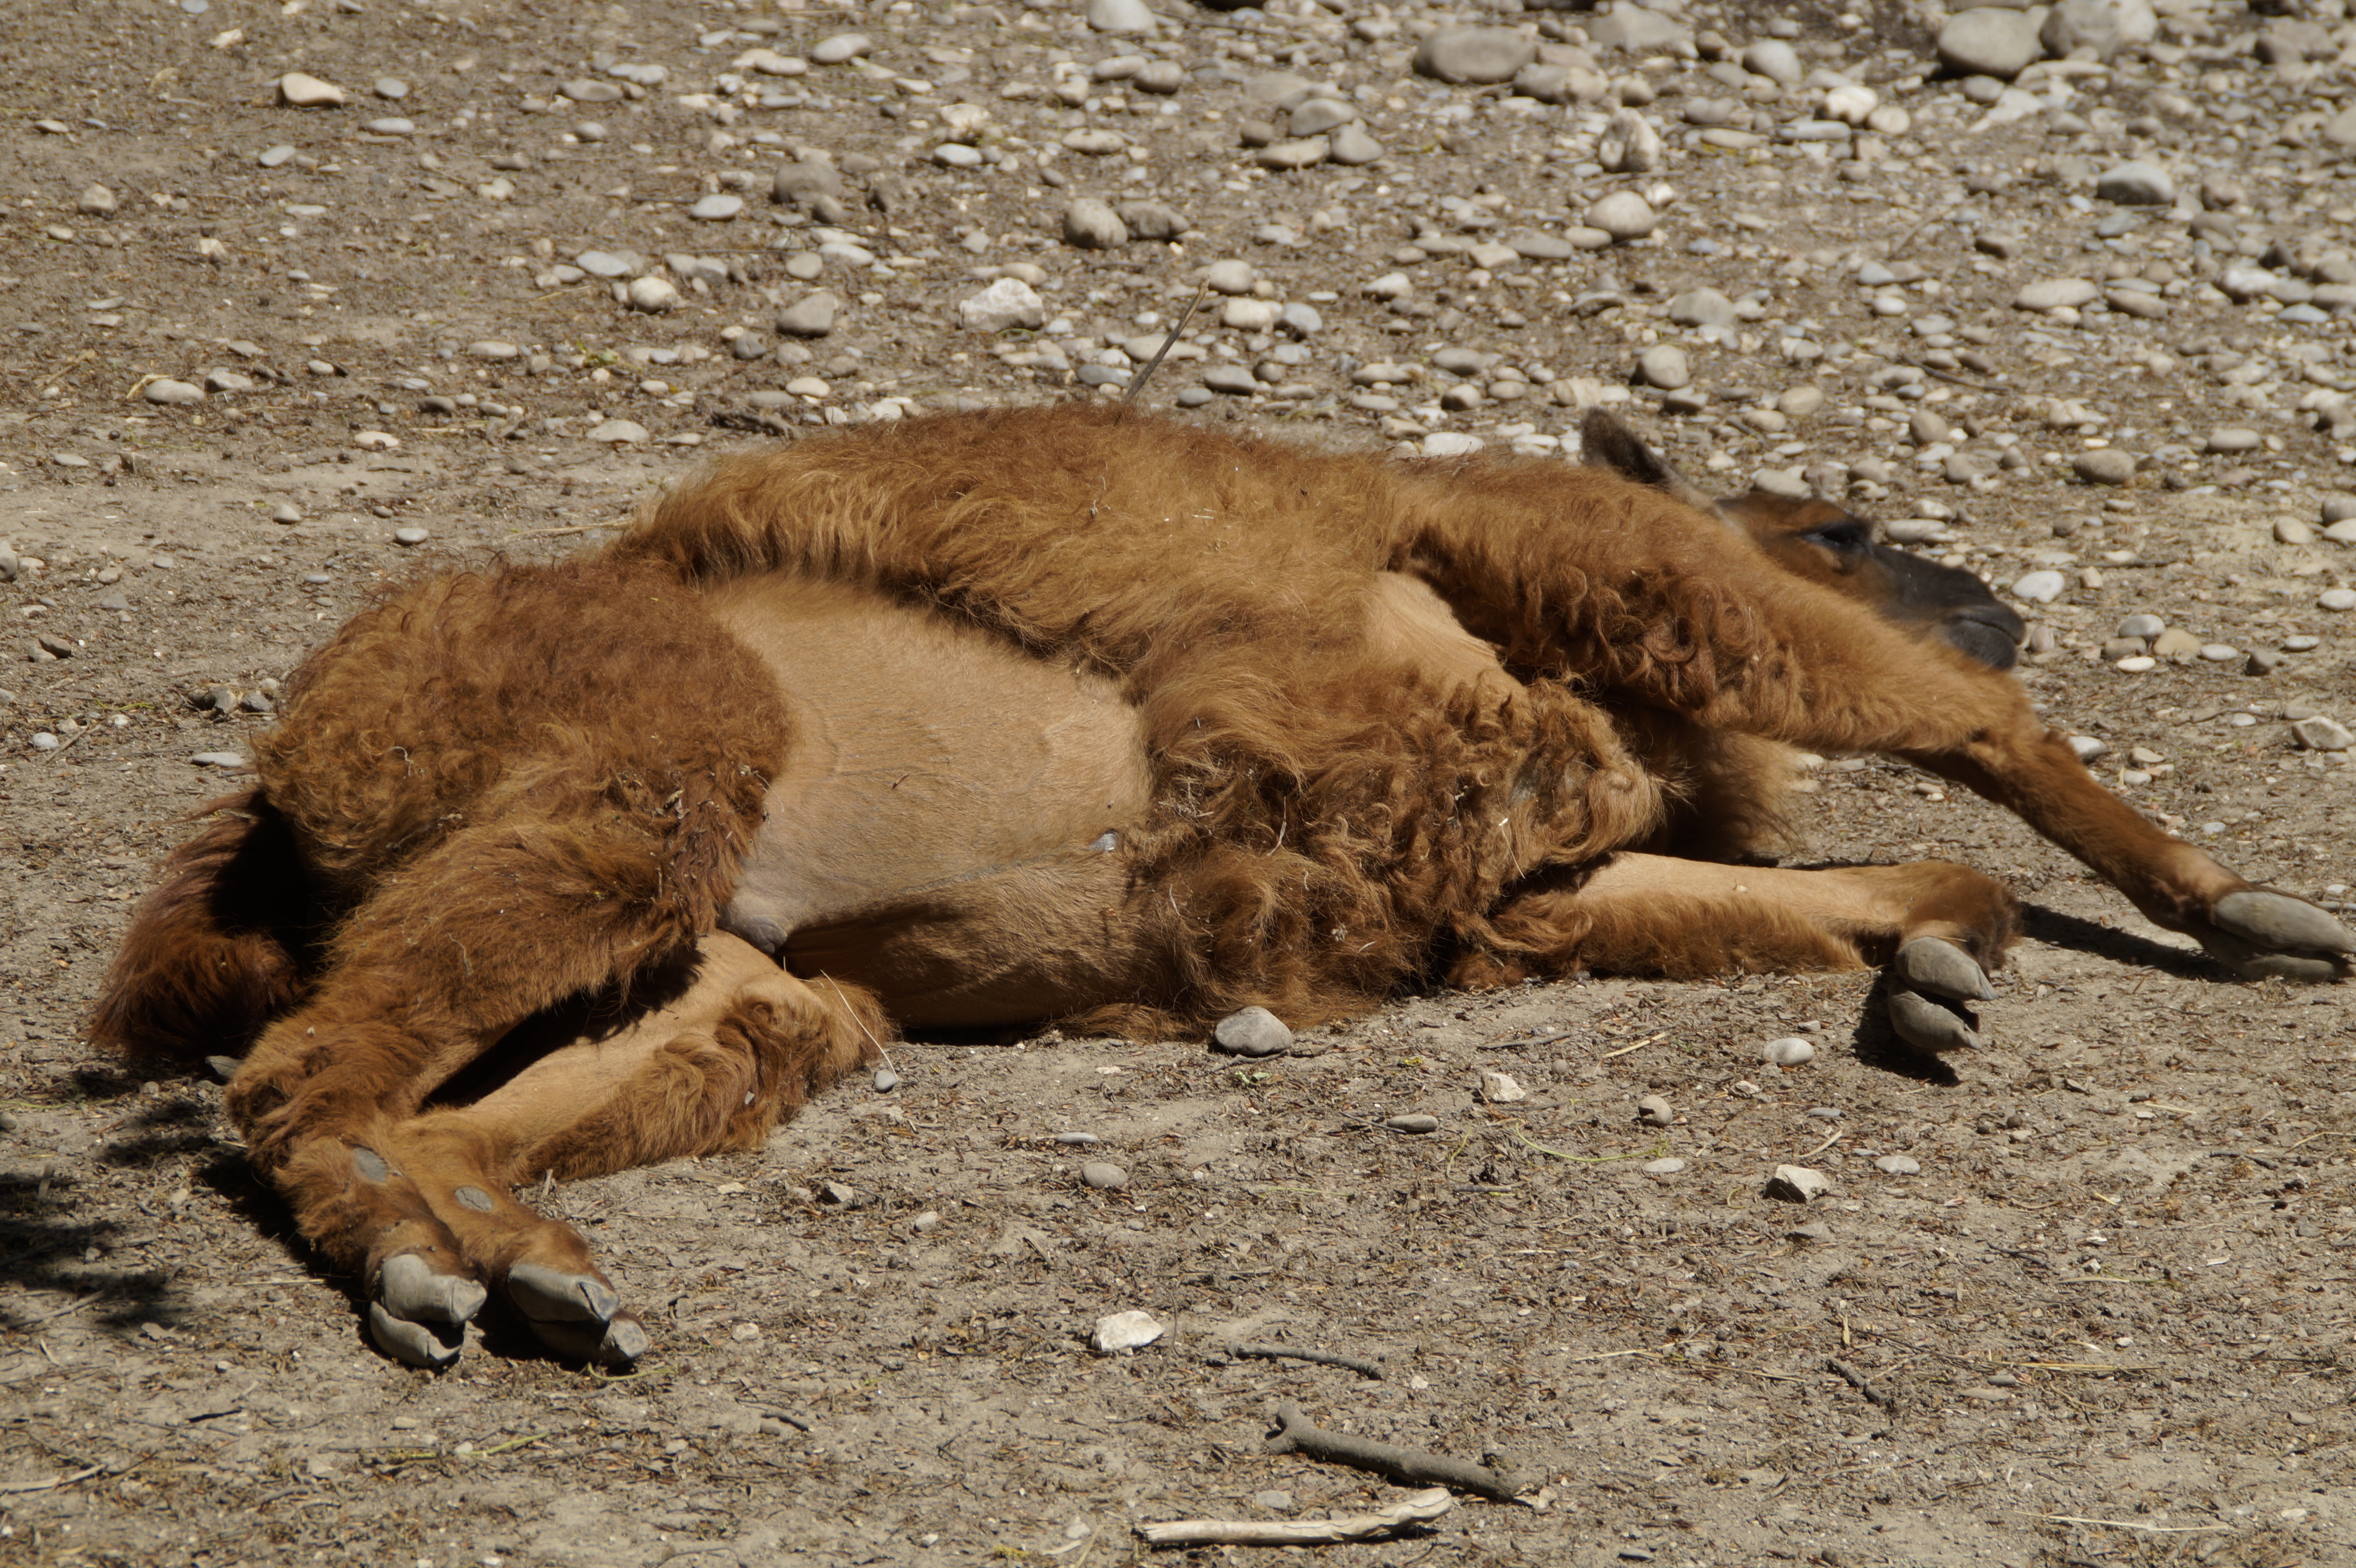
sun, animal, wildlife, sunbathing, zoo, pet, fur, relax, livestock, brown, mammal, cozy, rest, fauna, lion, lazy, sleep, relaxation, lama, vertebrate, enjoy, relaxed, concerns, bask, dozing